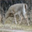
Label: deer